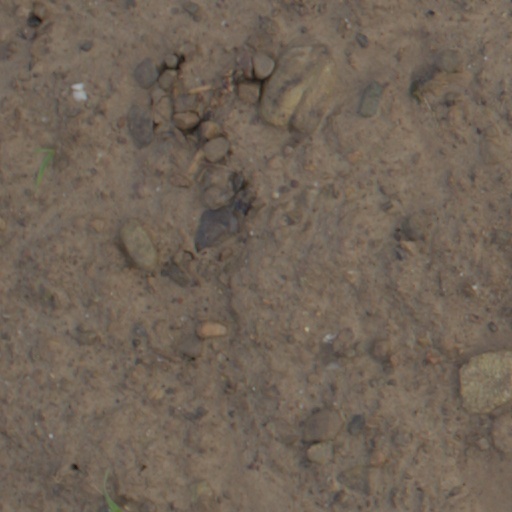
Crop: wheat